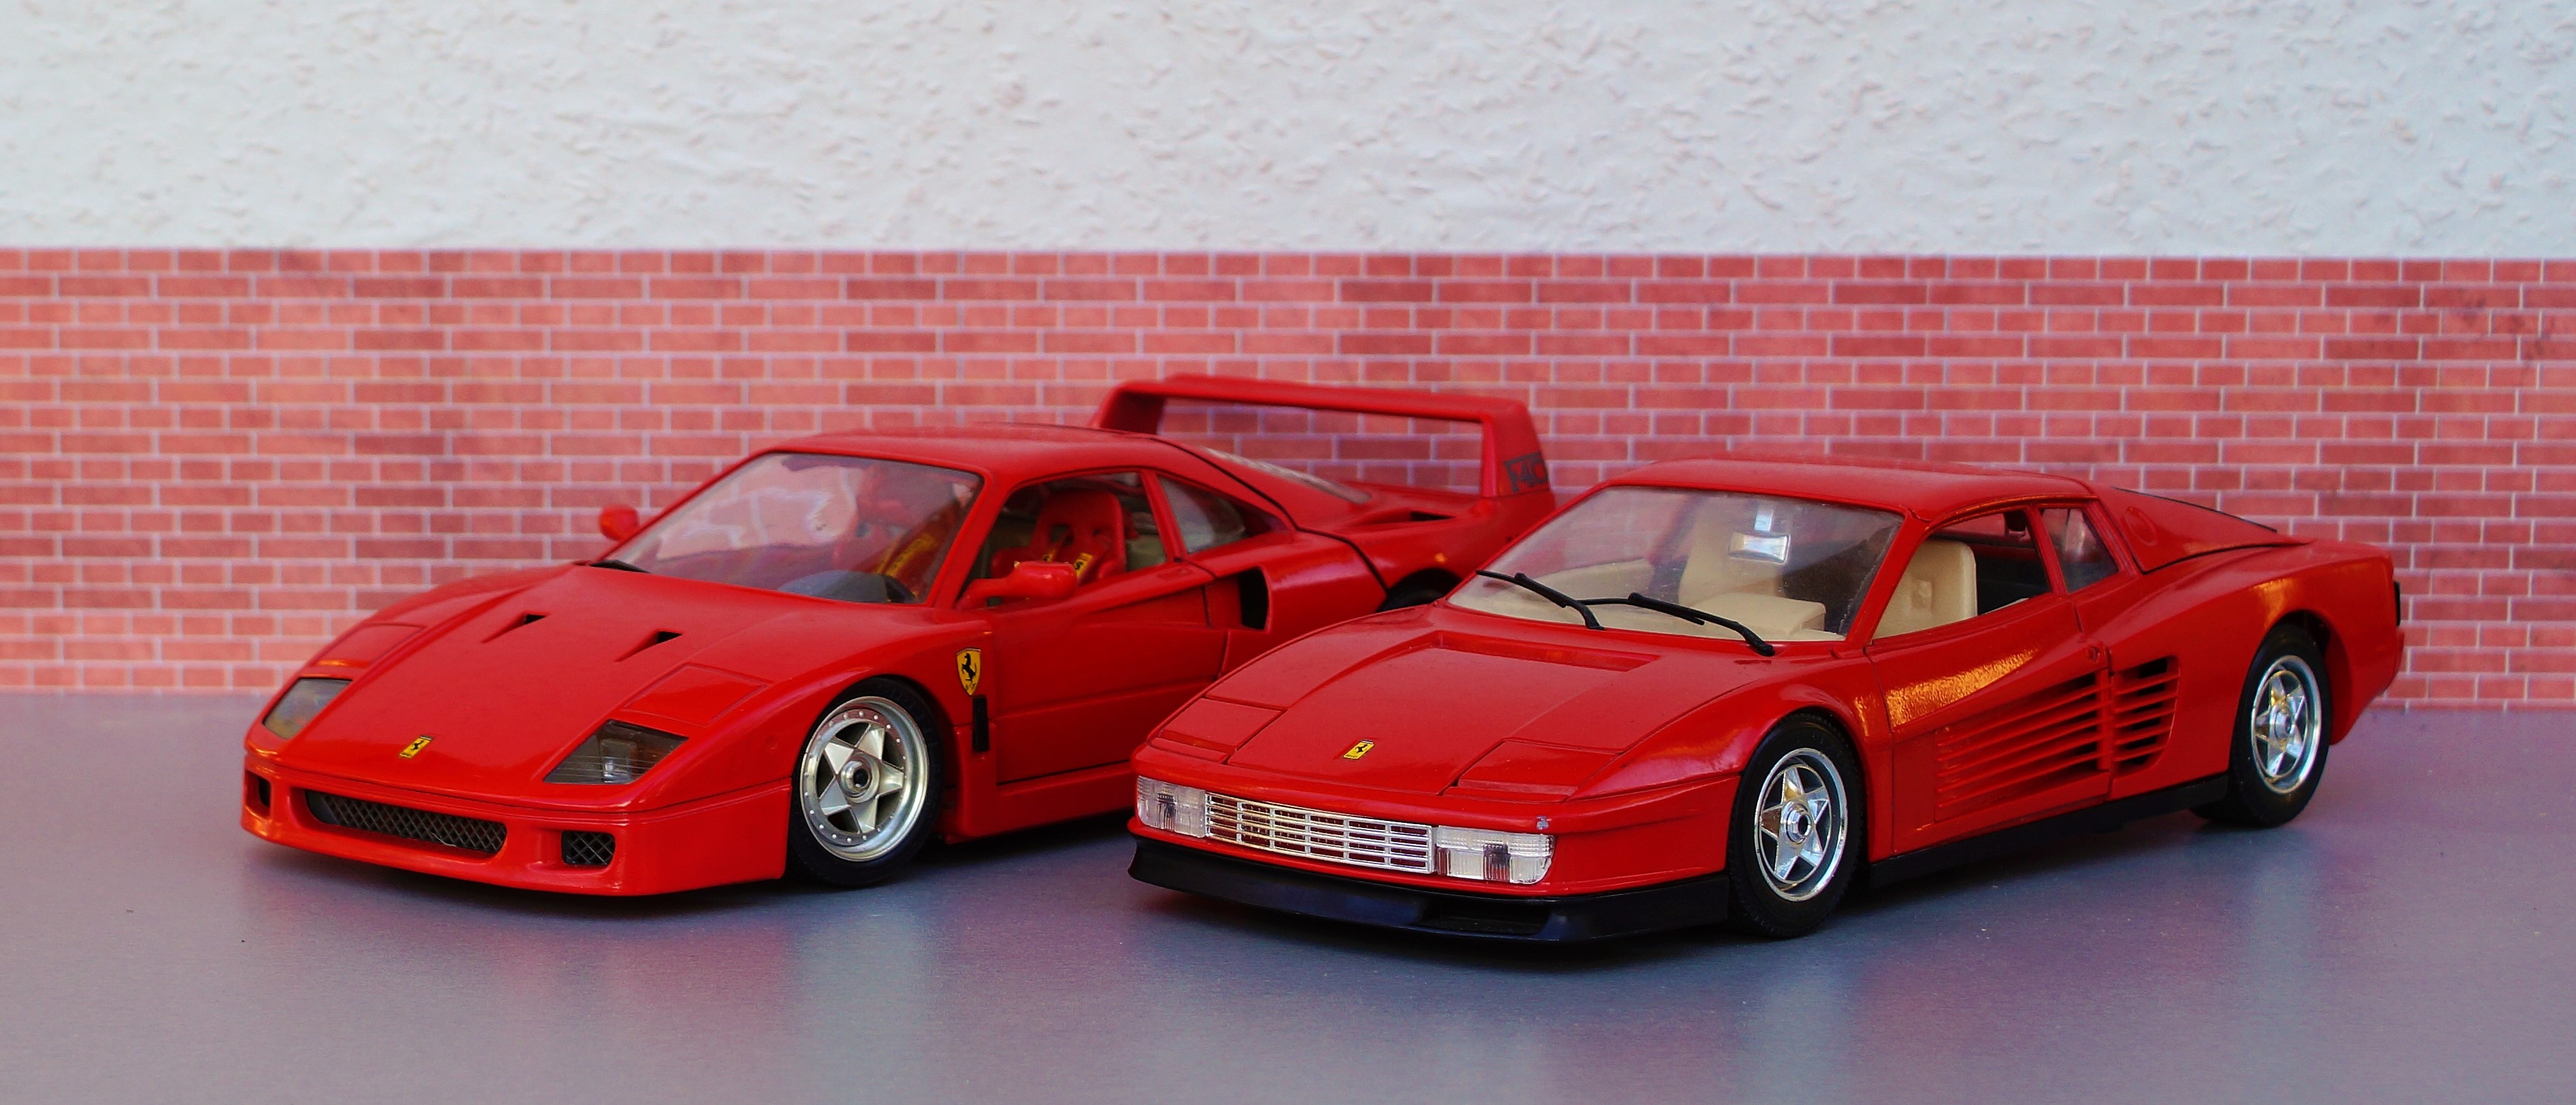
car, model, red, vehicle, italy, auto, speed, automotive, sports car, race car, supercar, toys, oldtimer, ferrari, fast, pkw, toy car, f40, model car, land vehicle, automobile make, automotive design, luxury vehicle, ferrari spa, ferrari f40, ferrari f355, ferrari 288 gto, ferrari 348, ferrari testarossa, testarossa